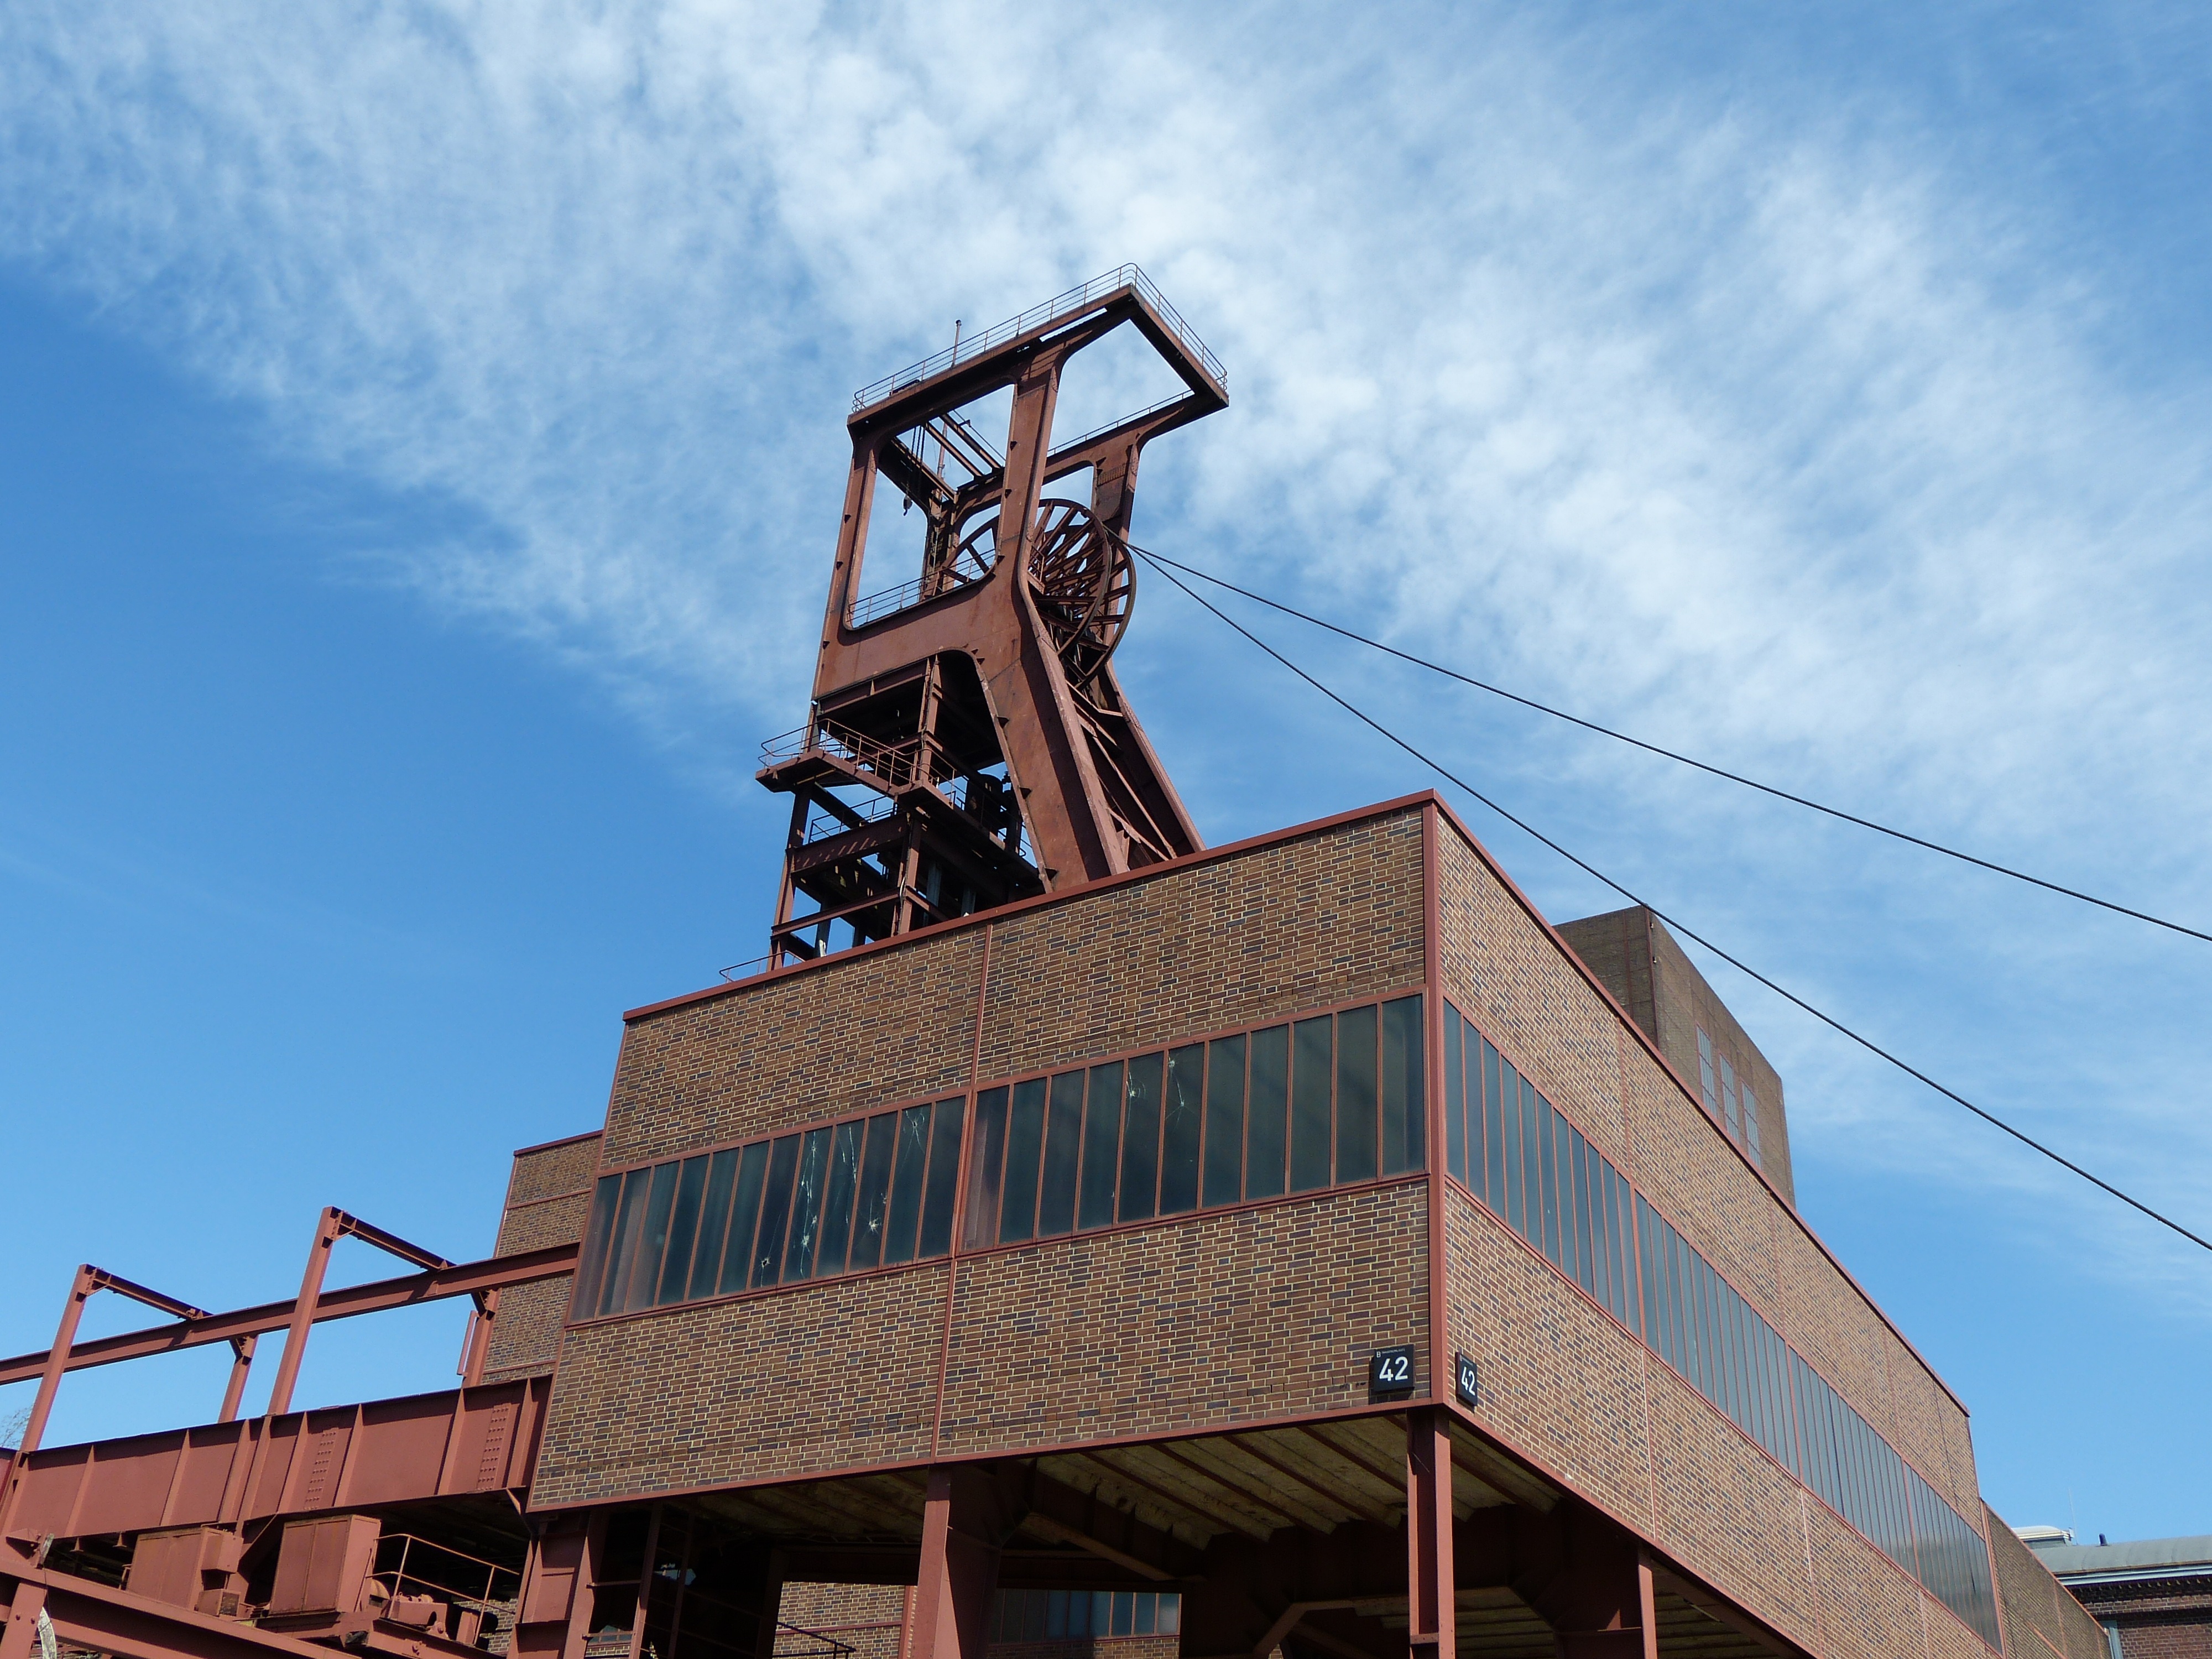
roof, building, construction, tower, mast, attraction, eat, places of interest, bill, industrial heritage, construction equipment, zollverein